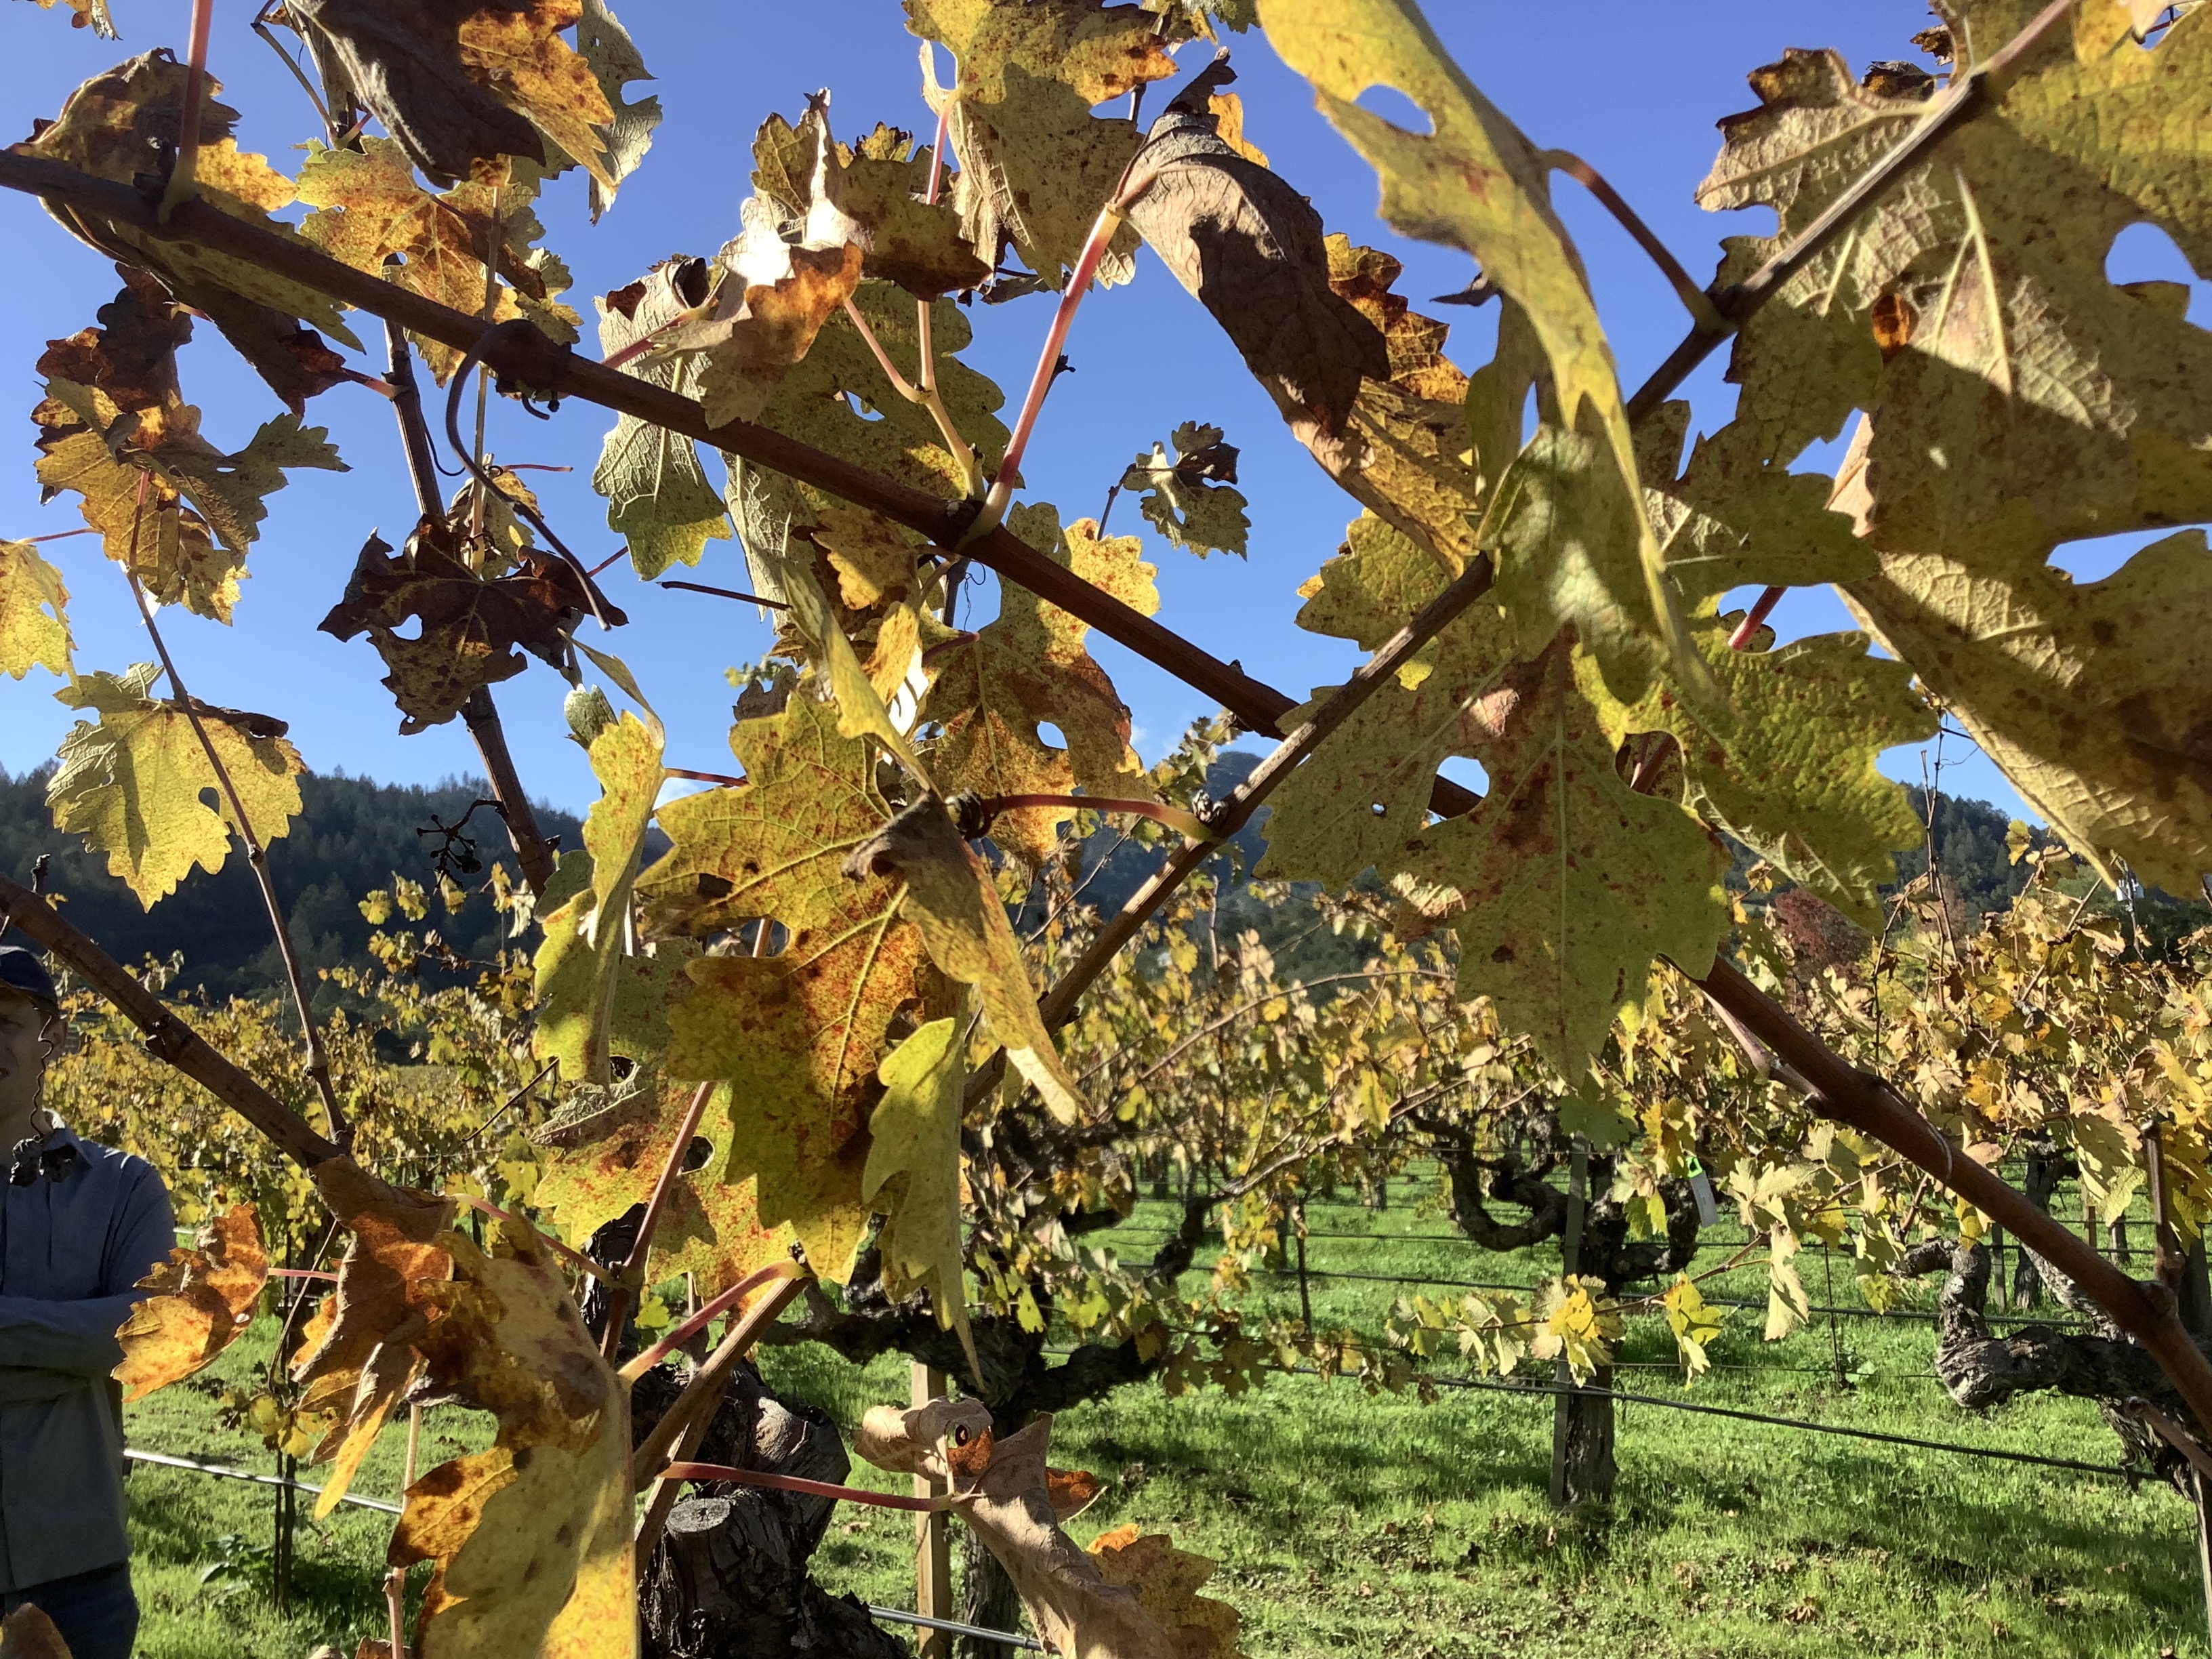
Label: No Virus